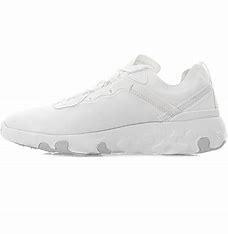
Brand: Nike
Model: Renew Element 55